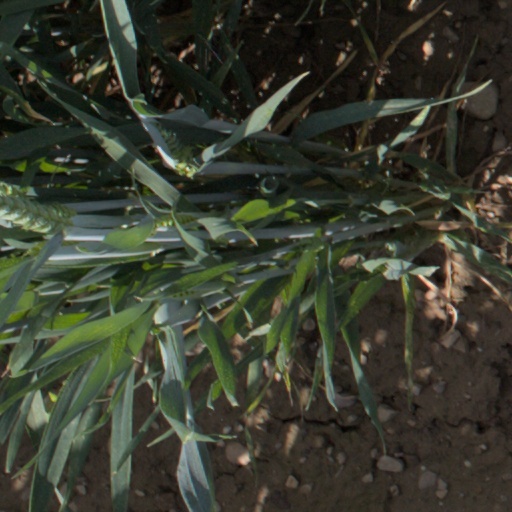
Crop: wheat